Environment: real
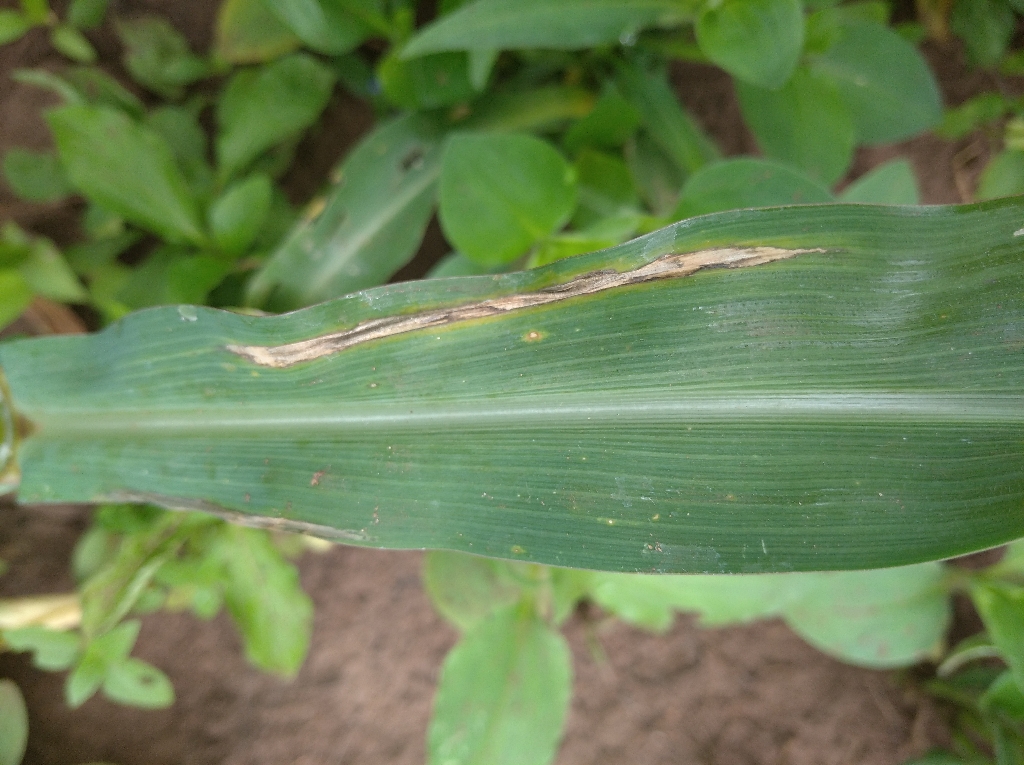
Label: northern_corn_leaf_blight